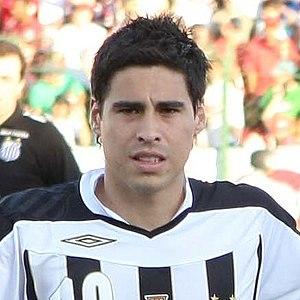
Mauricio Molina, né le 30 avril 1980 à Medellín, est un footballeur colombien, évoluant au poste de milieu offensif avec le FC Seoul. Au cours de sa carrière, il évolue à Envigado, à l'Independiente Santa Fé, au CA Monarcas Morelia, à l'Al Ain Club, à San Lorenzo, au Club Olimpia, à l'Étoile rouge de Belgrade, à Santos et au Seongnam Ilhwa Chunma ainsi qu'en équipe de Colombie.